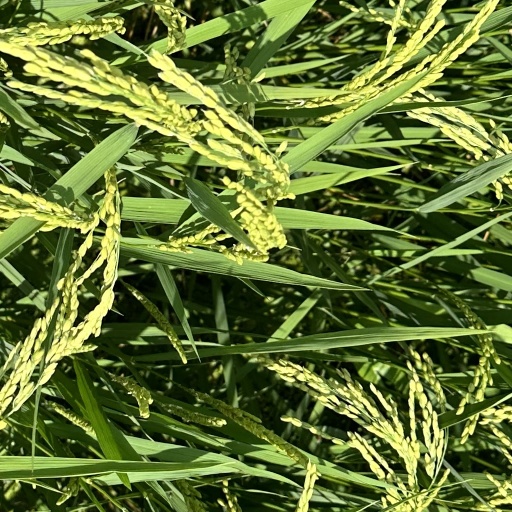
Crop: rice